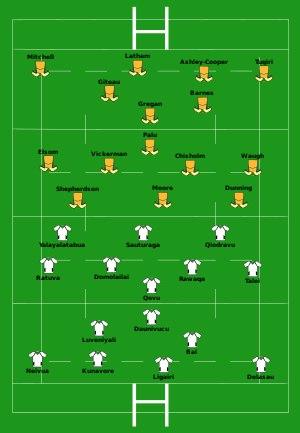
Cet article donne le détail des matchs de la poule B de la Coupe du monde de rugby à XV 2007 qui se dispute en France, au pays de Galles et en Écosse du 7 septembre au 20 octobre 2007. Les deux premières places sont qualificatives pour les quarts de finale. Les équipes d'Australie et de Fidji se qualifient pour les quarts de finale.
L'équipe d'Australie de rugby à XV à la coupe du monde 2007 est la deuxième à être éliminée au stade des quarts de finale de cette compétition, l'Australie a remporté par deux fois la coupe du monde, a été finaliste une fois, a été éliminée en quart-de-finale une première fois en 1995.